Answer in natural language. Considering the relative positions, is framed mountain landscape photo to the left or right of wooden stool? Choose between the following options: left or right
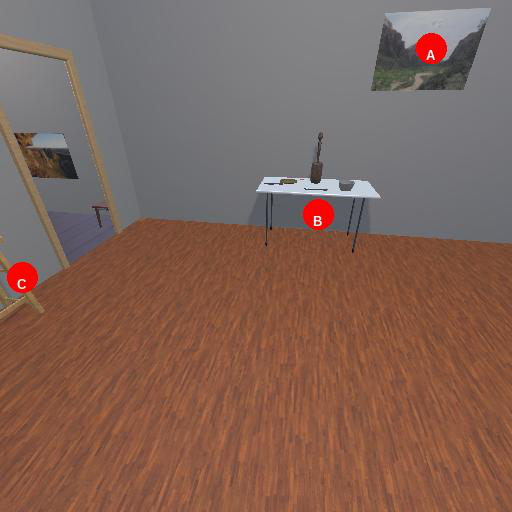
<answer>right</answer>